Lorna Cepeda

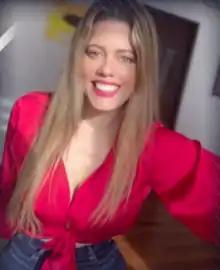

Lorna María Cepeda Jiménez (born November 18, 1970), is a Colombian actress. Best known for her role in the famous Colombian Soap Opera "Yo soy Betty, la fea" (I'm Betty, the ugly one), also known as simply "Betty la fea (Ugly Betty)" from which more than a dozen versions have been made in other countries, including the American series "Ugly Betty".